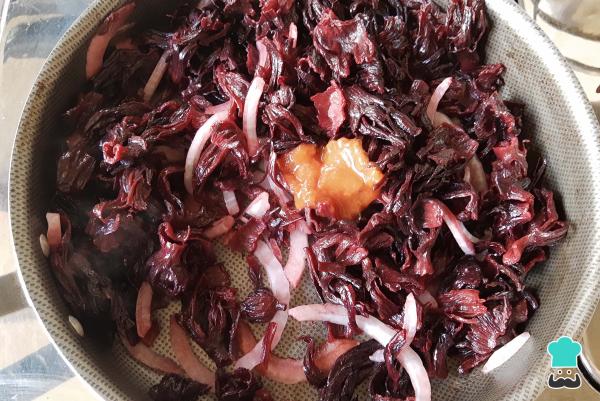
Enseguida agrega la flor de Jamaica previamente hidratada y añade un poco de sal al gusto. Luego, agrega una cucharadita de adobo de chile chipotle para aportar un ligero sabor picante, mezcla y deja cocinar todo por 5 minutos, luego reserva. Usar el adobo de chile chipotle es meramente opcional, puedes descartarlo para esta receta si así lo prefieres.